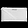
Label: Bag